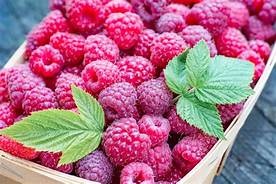
Label: raspberry